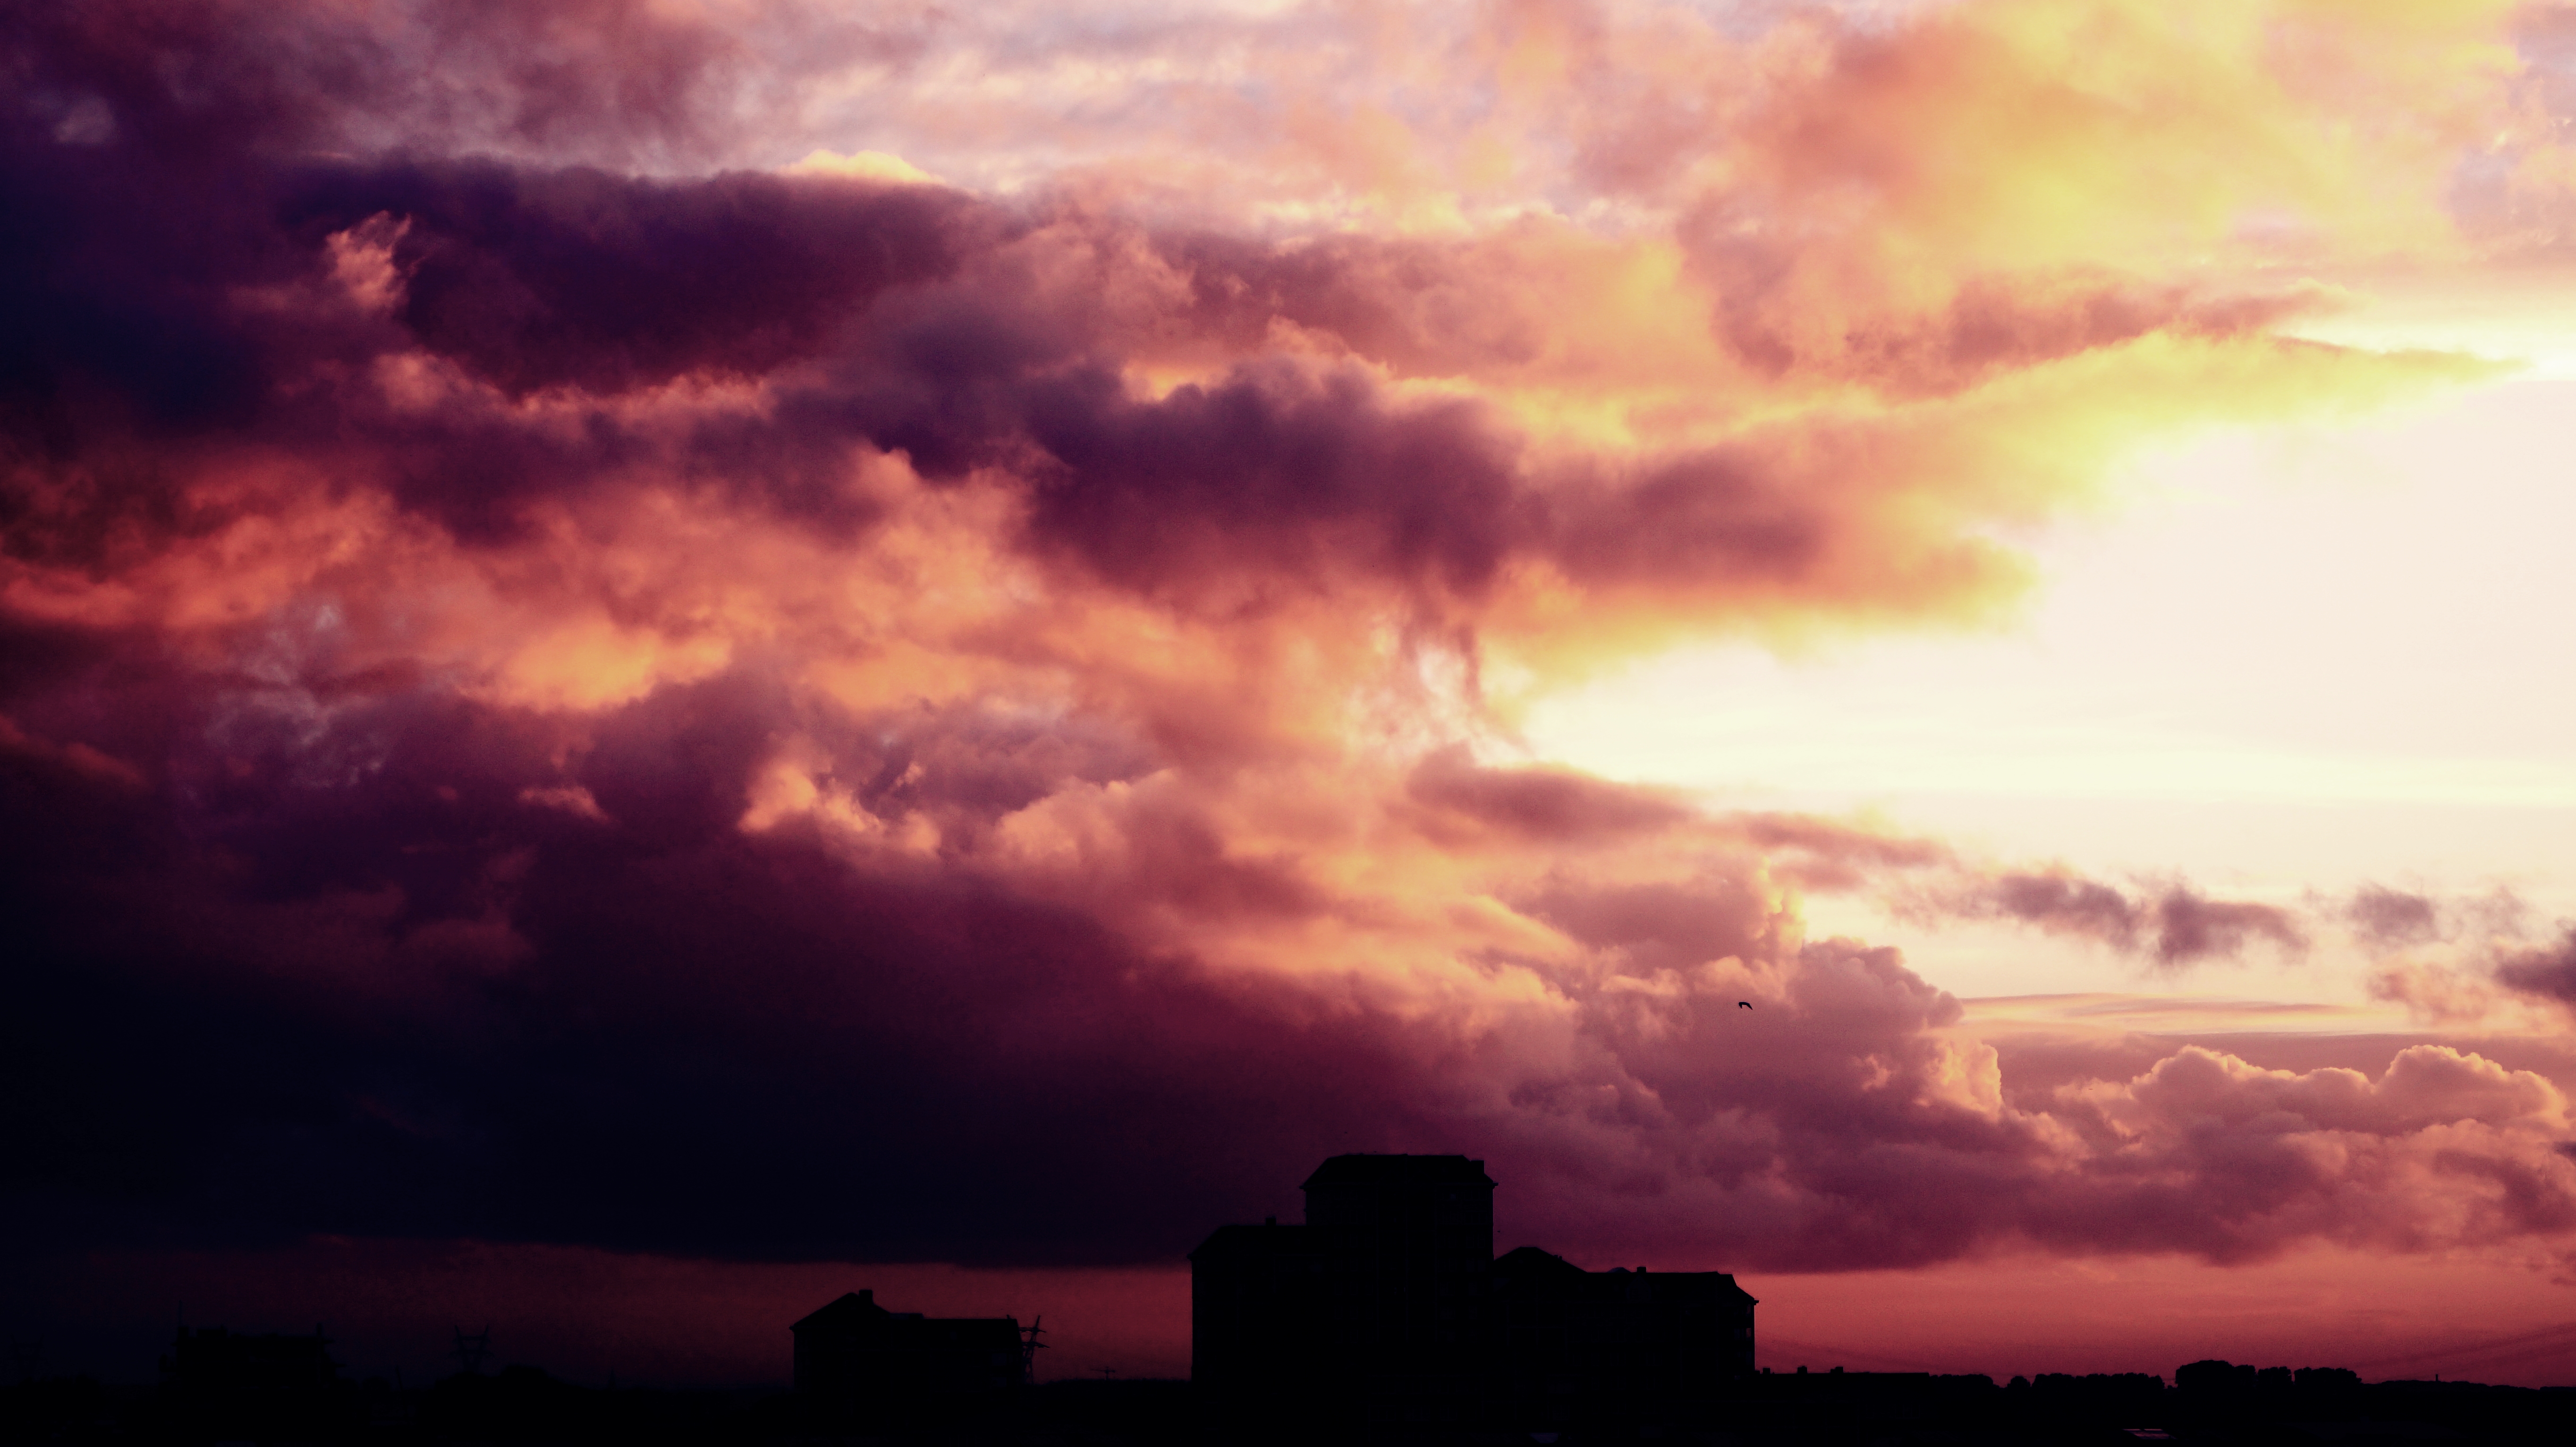
silhouette, cloud, sky, sunrise, sunset, sunlight, morning, dawn, atmosphere, dark, dusk, evening, weather, storm, cumulus, cloudscape, outdoors, clouds, buildings, afterglow, meteorological phenomenon, red sky at morning